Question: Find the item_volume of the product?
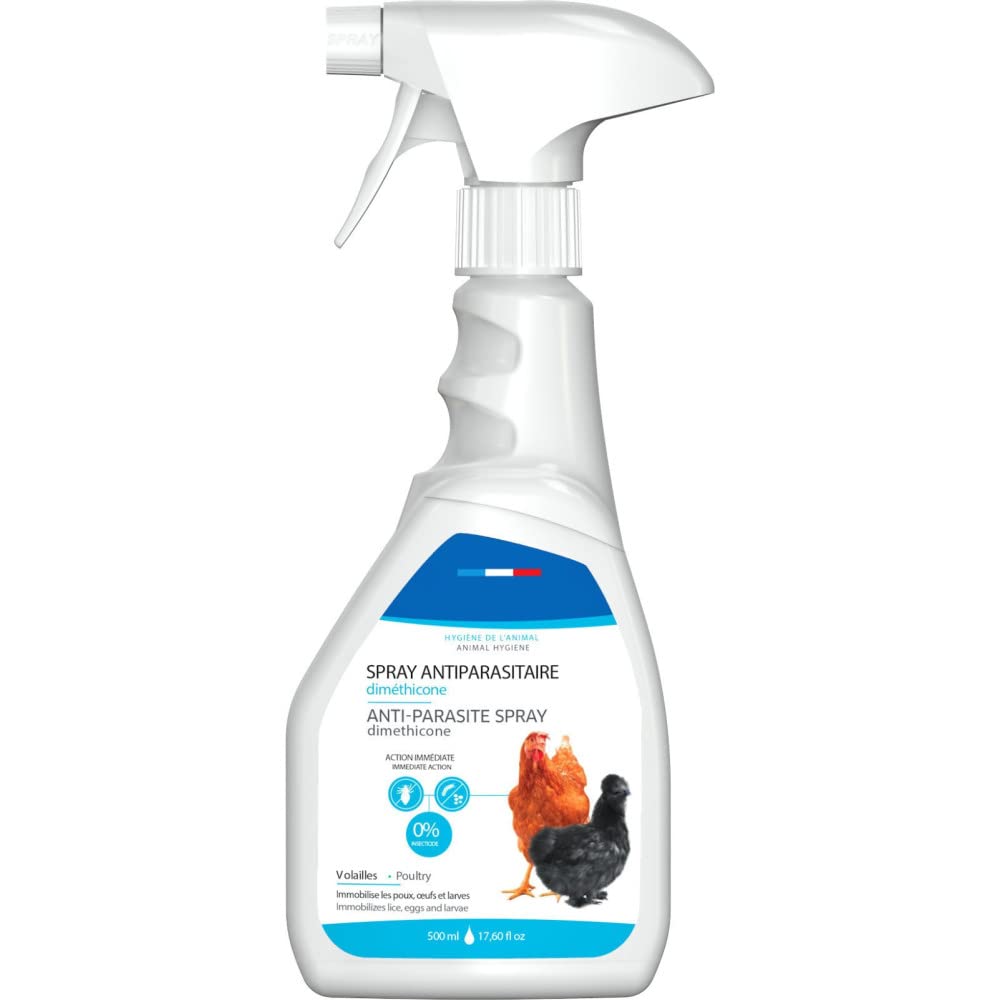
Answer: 500.0 millilitre